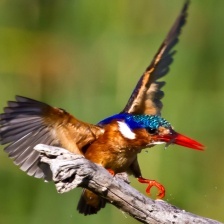
Species: MALACHITE KINGFISHER
Scientific name: CORYTHORNIS CRISTATUS